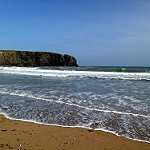
Scene: Outdoor